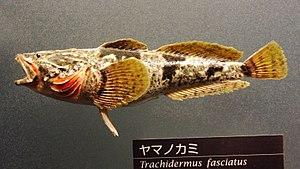
Les Cottidés sont une famille de poissons regroupant les cottes, chabots et chaboisseaux. Il s'agit d'espèces septentrionales vivant sur le fond et bien que la plupart des espèces soient marines, un bon nombre se retrouvent dans les eaux douces d'Asie, d'Europe et du nord de l'Amérique du Nord.